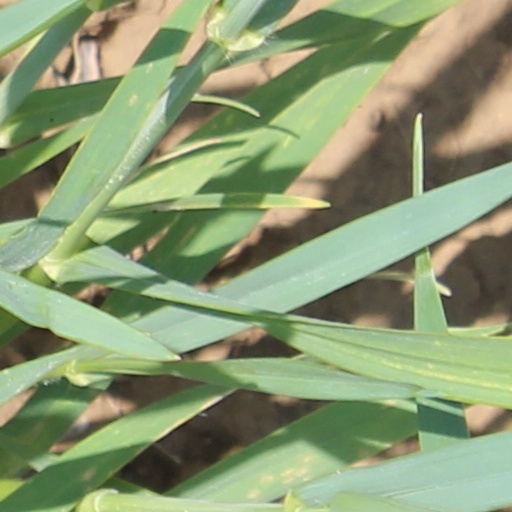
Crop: wheat